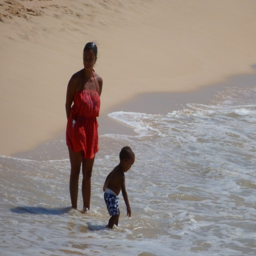
sunday , beach day with the family